Climatic regions of Argentina

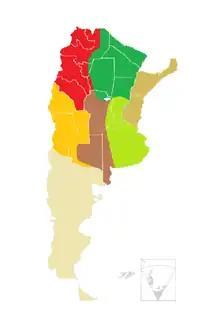
Climatic regions of Argentina:

Due to its vast size and range of altitudes, Argentina possesses a wide variety of climatic regions, ranging from the hot subtropical region in the north to the cold subantarctic in the far south. The Pampas region lies between those and featured a mild and humid climate. Many regions have different, often contrasting, microclimates. In general, Argentina has four main climate types: warm, moderate, arid, and cold in which the relief features, and the latitudinal extent of the country, determine the different varieties within the main climate types.